Venetian glass

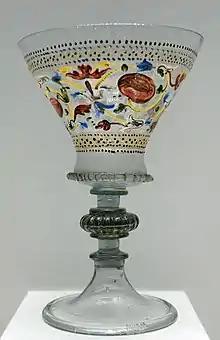
clear goblet decorated with roses

The Venetian glassmakers of Murano are known for many innovations and refinements to glassmaking. Among them are Murano beads, "cristallo", "lattimo", chandeliers, and mirrors. Additional refinements or creations are goldstone, multicolored glass (millefiori), and imitation gemstones made of glass. In addition to guarding their secret processes and glass recipes, Venetian/Murano glassmakers strived for beauty with their glass.